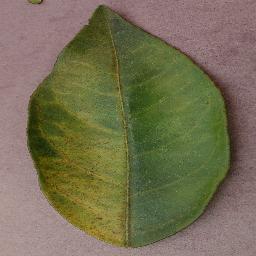
Label: Orange___Haunglongbing_(Citrus_greening)